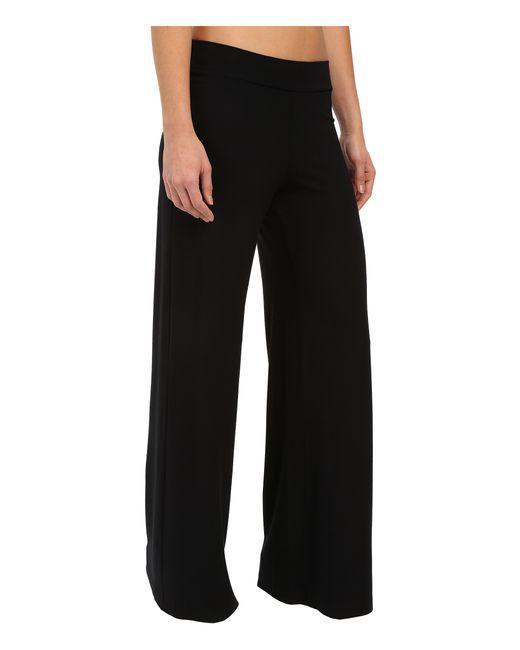
schwarze lose Hose mit mittlerer Taille, fließende Hose